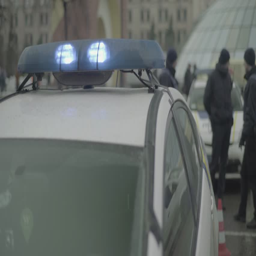
a cordon of police vehicles and officers